Christian Liljegren

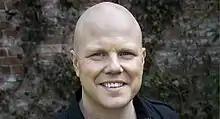
Liljegren in 2010

Liljegren is best known as the lead vocalist and primary lyricist for the Christian melodic power metal band Narnia. He is also the frontman of the metal bands Audiovision, Divinefire, Flagship and Wisdom Call.